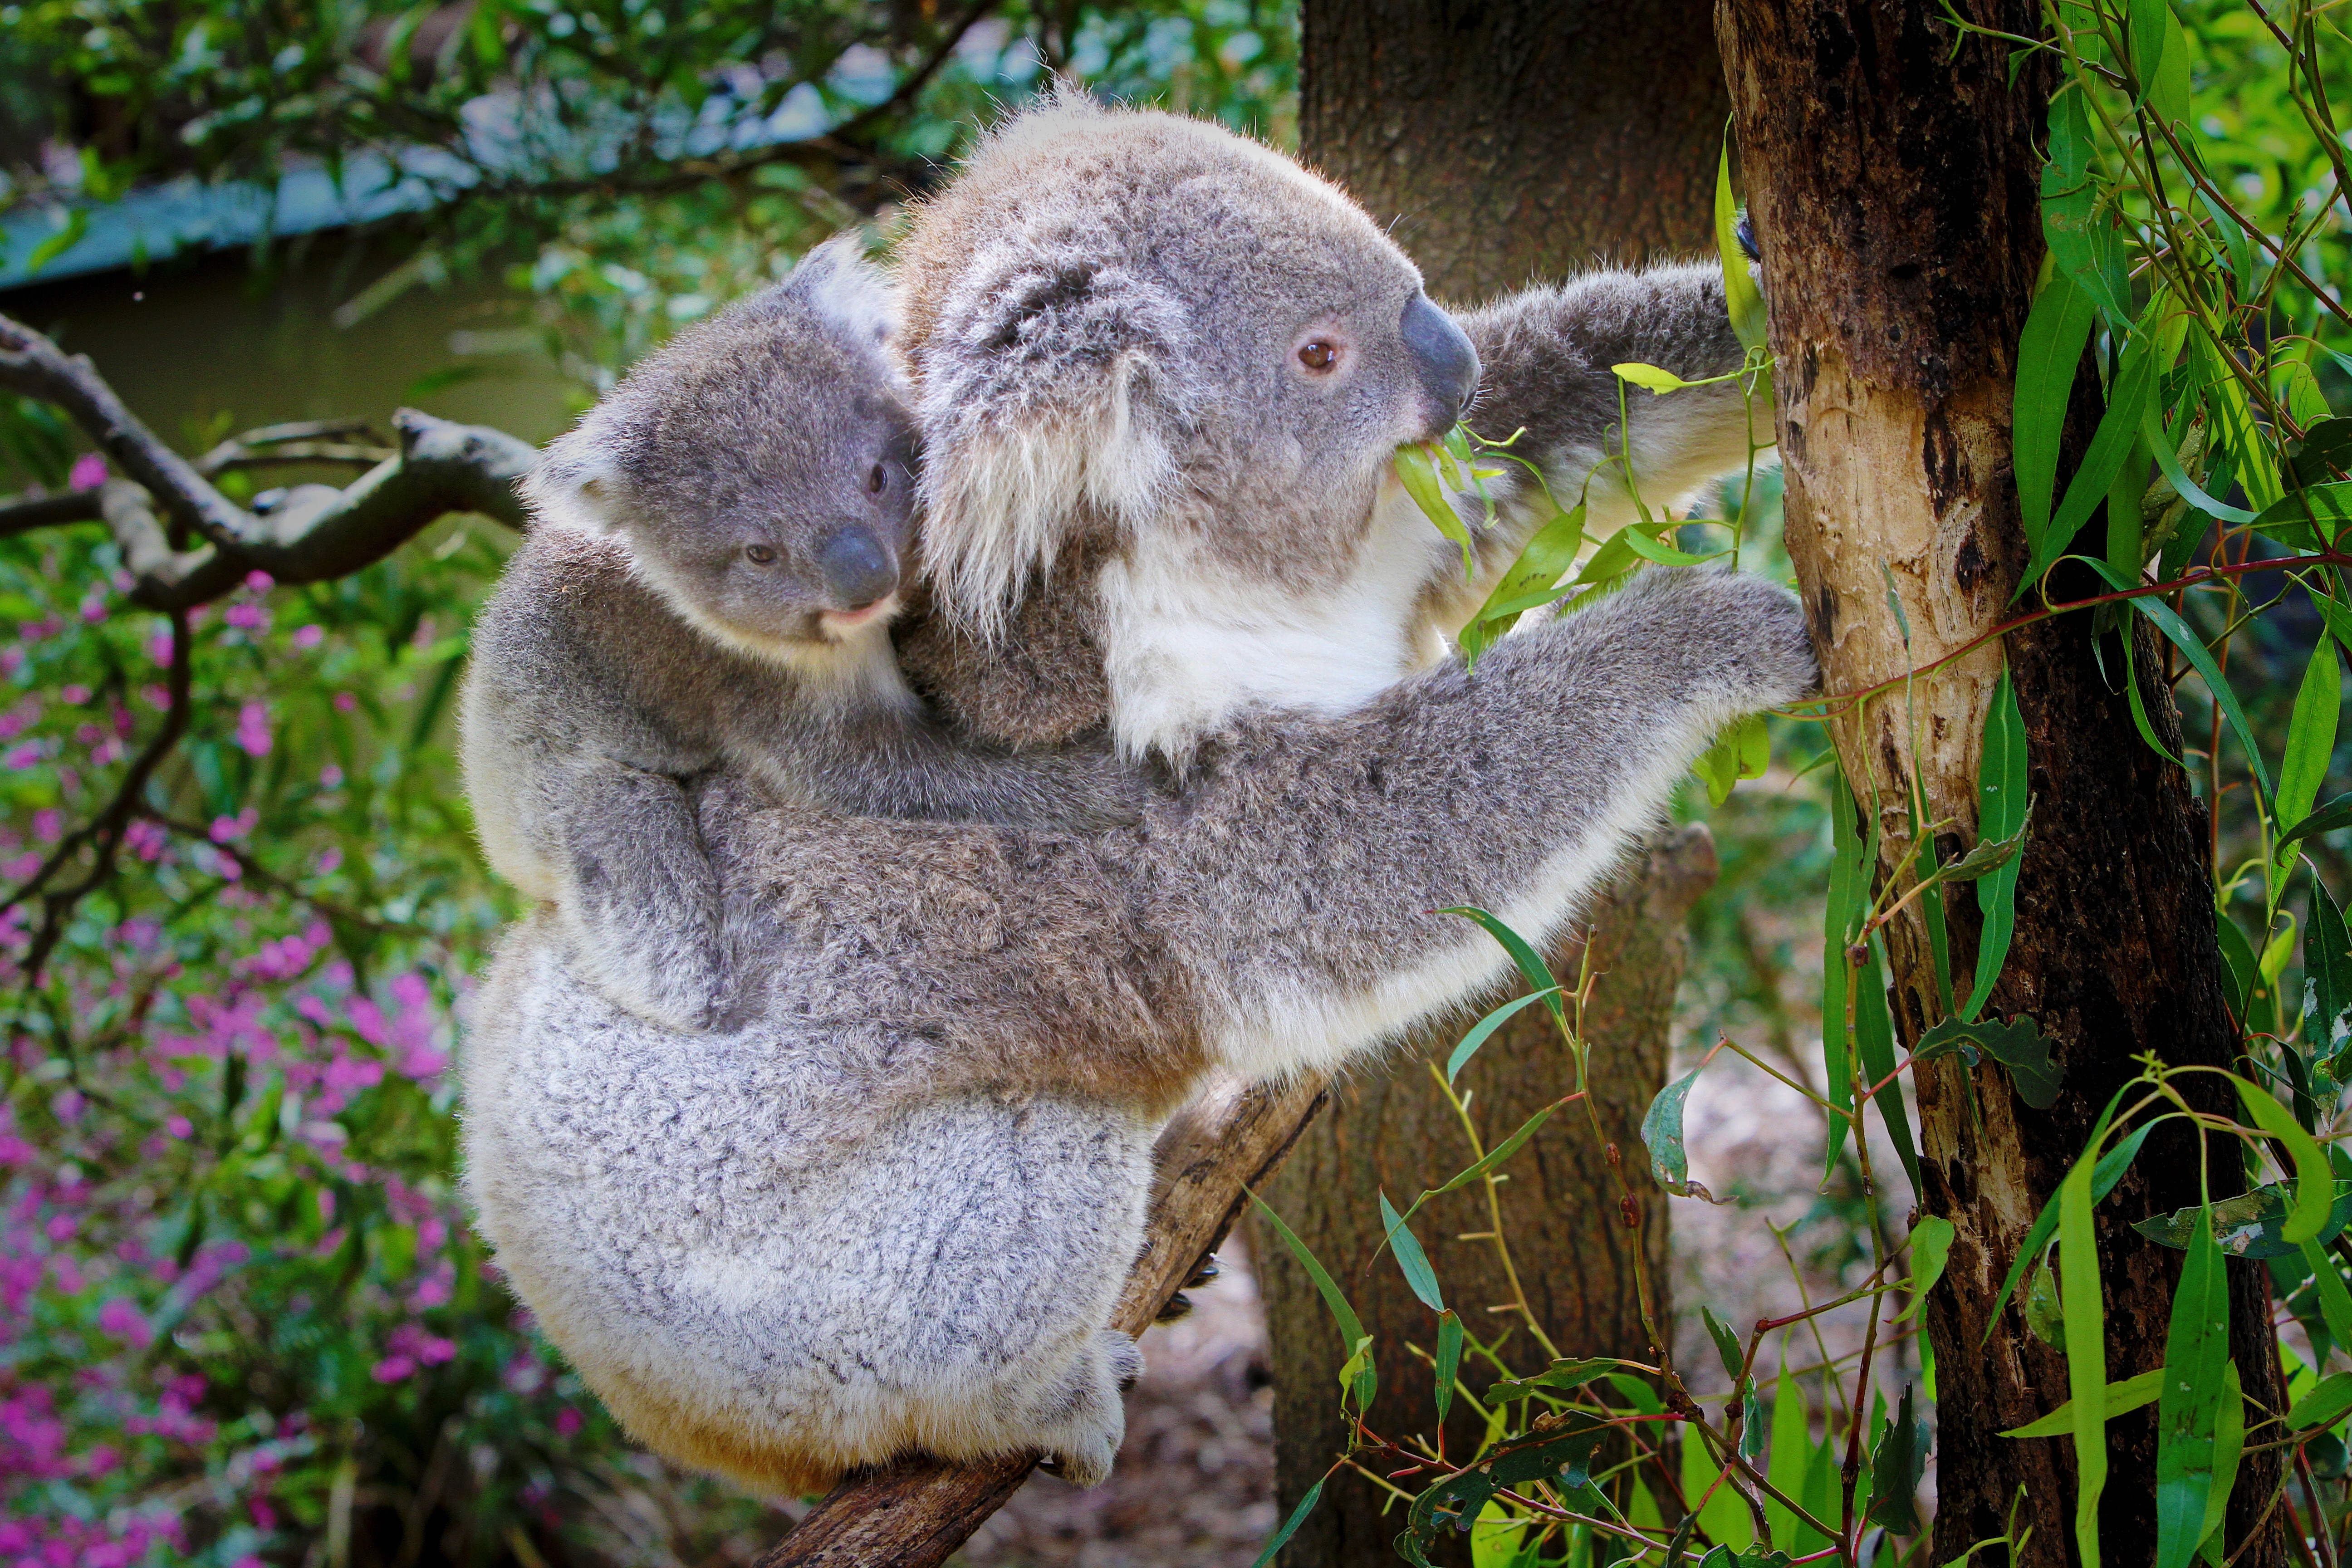
animal, wildlife, mammal, baby, fauna, australia, vertebrate, koala, marsupial, nature conservation, phascolarctos cinereus